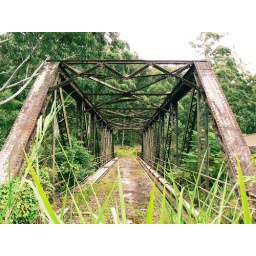
a troubled bridge over water